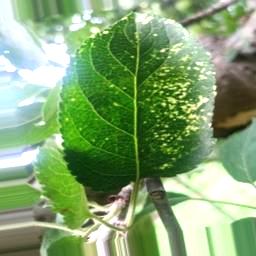
Label: Apple_Mosaic